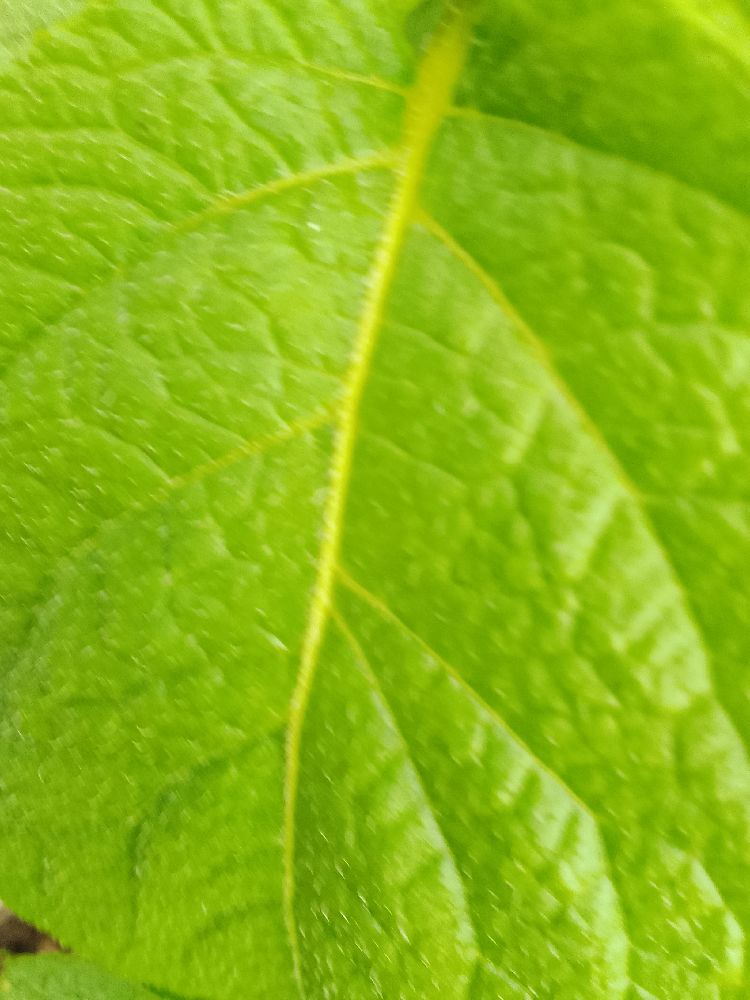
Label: Healthy